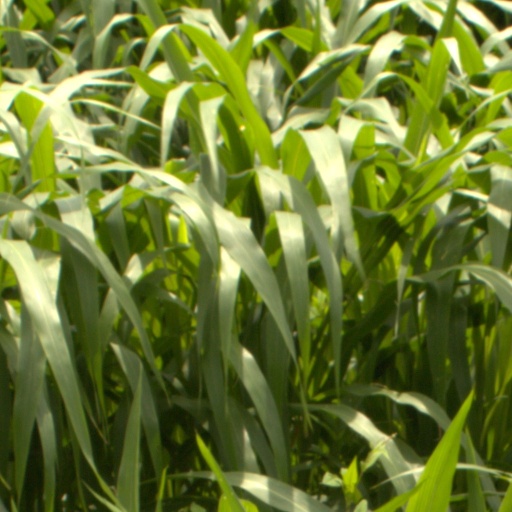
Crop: sorghum